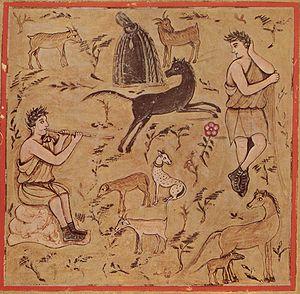
L'agriculture de la Rome antique, comme pour les autres civilisations de l'Antiquité, est le secteur d'activité le plus important de l'économie romaine. Si elle a considérablement évolué en termes de paysage et de structure agricole, elle a peu évolué en termes de technique. Avec l'accroissement de la ville de Rome, le ravitaillement alimentaire va devenir une question de sécurité et aussi un enjeu de pouvoir, les populaires distributions alimentaires gratuites se multipliant.
L’économie sous la Rome antique s'est fortement développée à partir du IIᵉ siècle av. J.-C. en même temps que l'expansion territoriale. Cette croissance est due à plusieurs facteurs : d'une part la maîtrise d'un certain nombre de techniques et d'autre part les butins de guerre, les recettes d'imposition, et la main d'œuvre gratuite que constituent les esclaves. Rome a contrôlé de vastes territoires naturels et de grandes ressources humaines sa puissance économique venait principalement du commerce et de l'agriculture. L'effondrement du système financier est une des raisons estimées du déclin de l'Empire romain d'Occident.
Littérature du IIIe siècle av. J.-C. - Littérature du IIe siècle av. J.-C. - Littérature du Iᵉʳ siècle av. J.-C. - Littérature du Iᵉʳ siècle - Littérature du IIe siècle